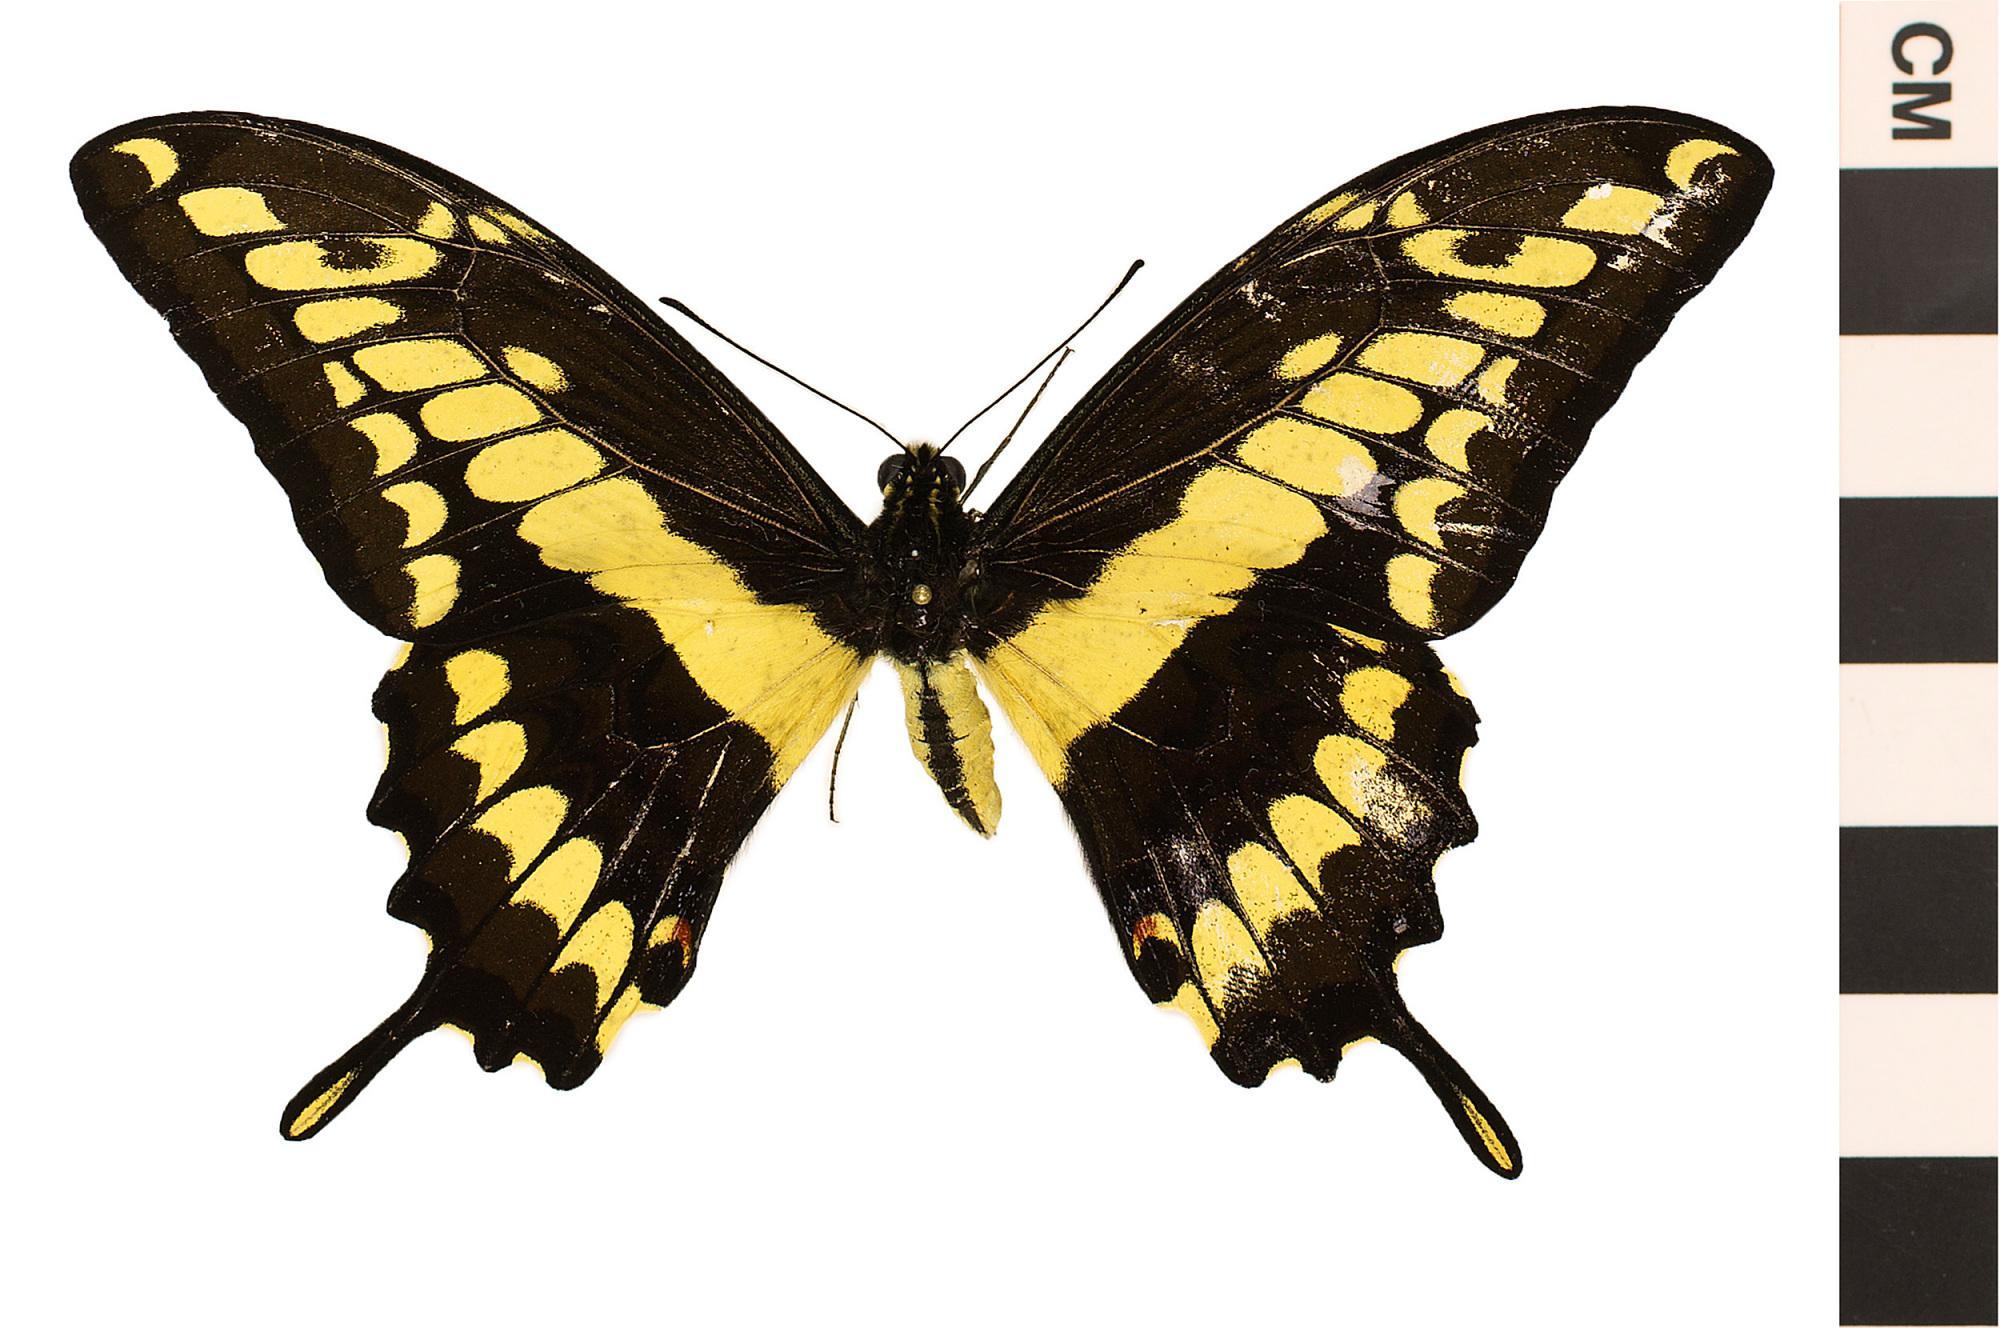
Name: King Swallowtail
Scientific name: Papilio thaos
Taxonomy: Animalia, Arthropoda, Hexapoda, Insecta, Lepidoptera, Papilionidae, Papilioninae